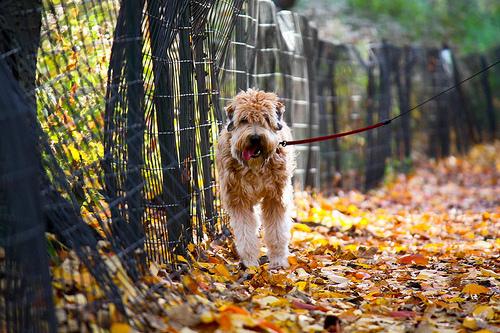
Breed: wheaten terrier